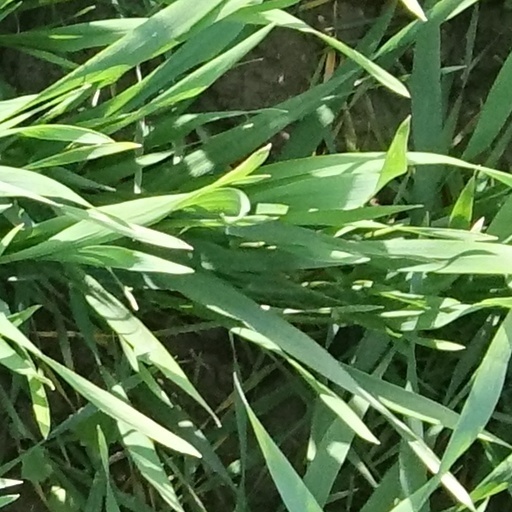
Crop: wheat